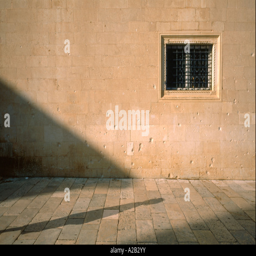
damage caused during the civil war to historic buildings